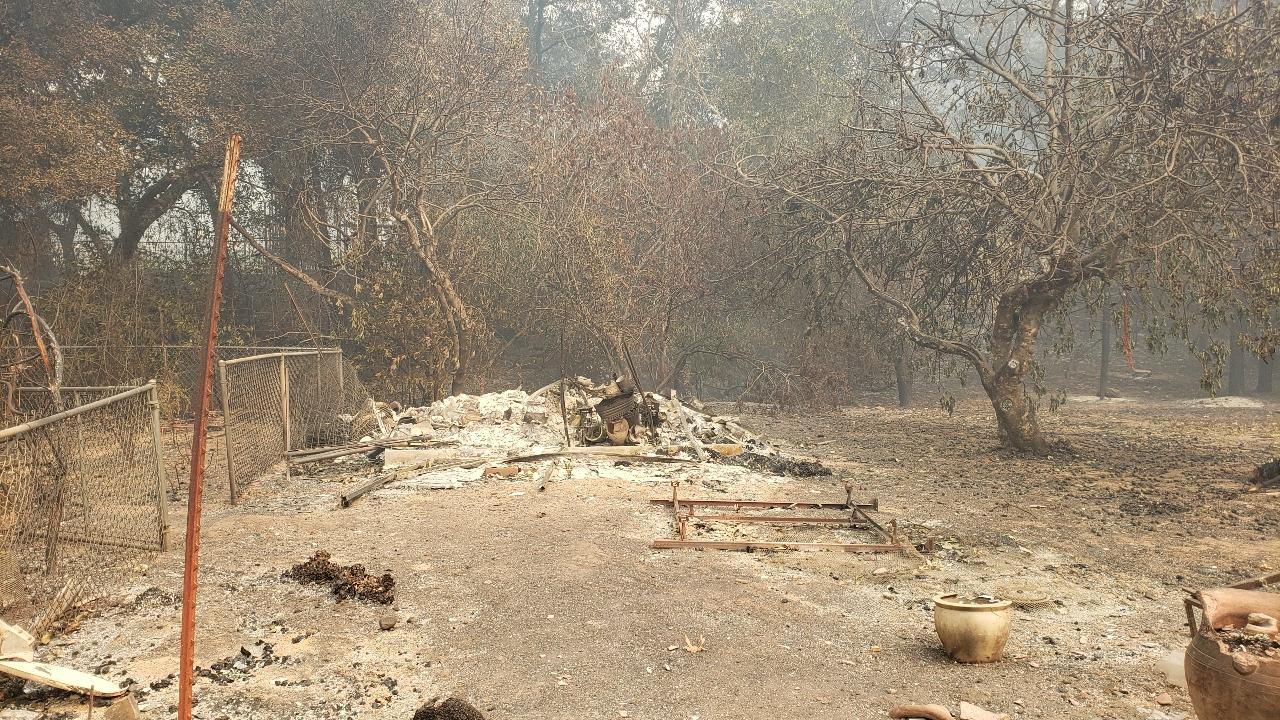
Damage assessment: destroyed